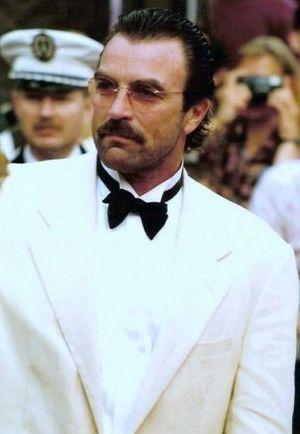
Tom Selleck, né le 29 janvier 1945 à Détroit dans le Michigan, est un acteur, producteur et scénariste américain.